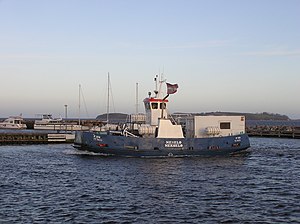
Nekselø / Galleri
Nekselø er en lille ø beliggende i Sejerøbugten. Der er færgeforbindelse til øen fra byen Havnsø på Sjælland.